Question: What color are the people's hair?
Tambaya: Menene launin gashin mutanen?
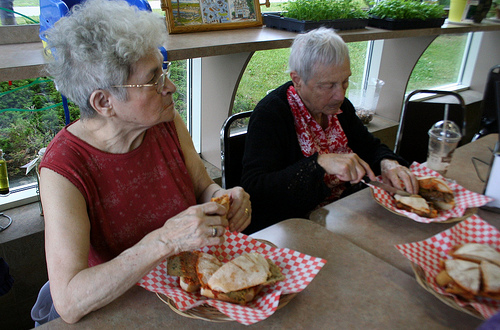
Answer: Gray.
Amsa: Ruwan toka.